Ludwig Thoma

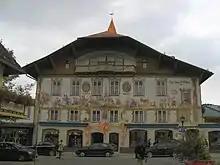
Birthplace of Ludwig Thoma in Oberammergau

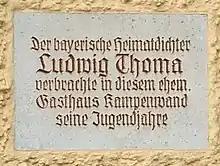
Memorial plaque for Ludwig Thoma at the former inn "Zur Kampenwand" in Prien, today the Ludwig Thoma Grammar School

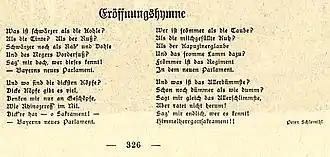
Ludwig Thoma wrote under the pseudonym "Peter Schlemihl" for the magazine "Simplicissimus". Here is a satirical poem on the Bavarian Parliament from 1905.

Ludwig Thoma was born as the fifth child of forester Max Thoma and his wife Katharina Thoma, née Pfeiffer, in Oberammergau. His paternal ancestors were active in the forest service; his great-grandfather (1767–1849) had headed the Bavarian Forestry Commission and had been elevated to the nobility as a life peer for his services. His mother's family initially ran an inn in Oberau, later in Oberammergau. He spent the first years of his life in the forester's lodge of Vorderriß on the River Isar near the Tyrolean border, a very remote and lonely area at the time. His upbringing was essentially in the hands of his nanny Viktoria Pröbstl, with whom Ludwig Thoma had a very close relationship.